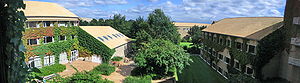
Institut for Matematik (Aarhus Universitet)
Panoramabillede over fire bygninger tilknyttet Institut for Matematik.
Institut for Matematik er et institut under fakultetet Science and Technology ved Aarhus Universitet.